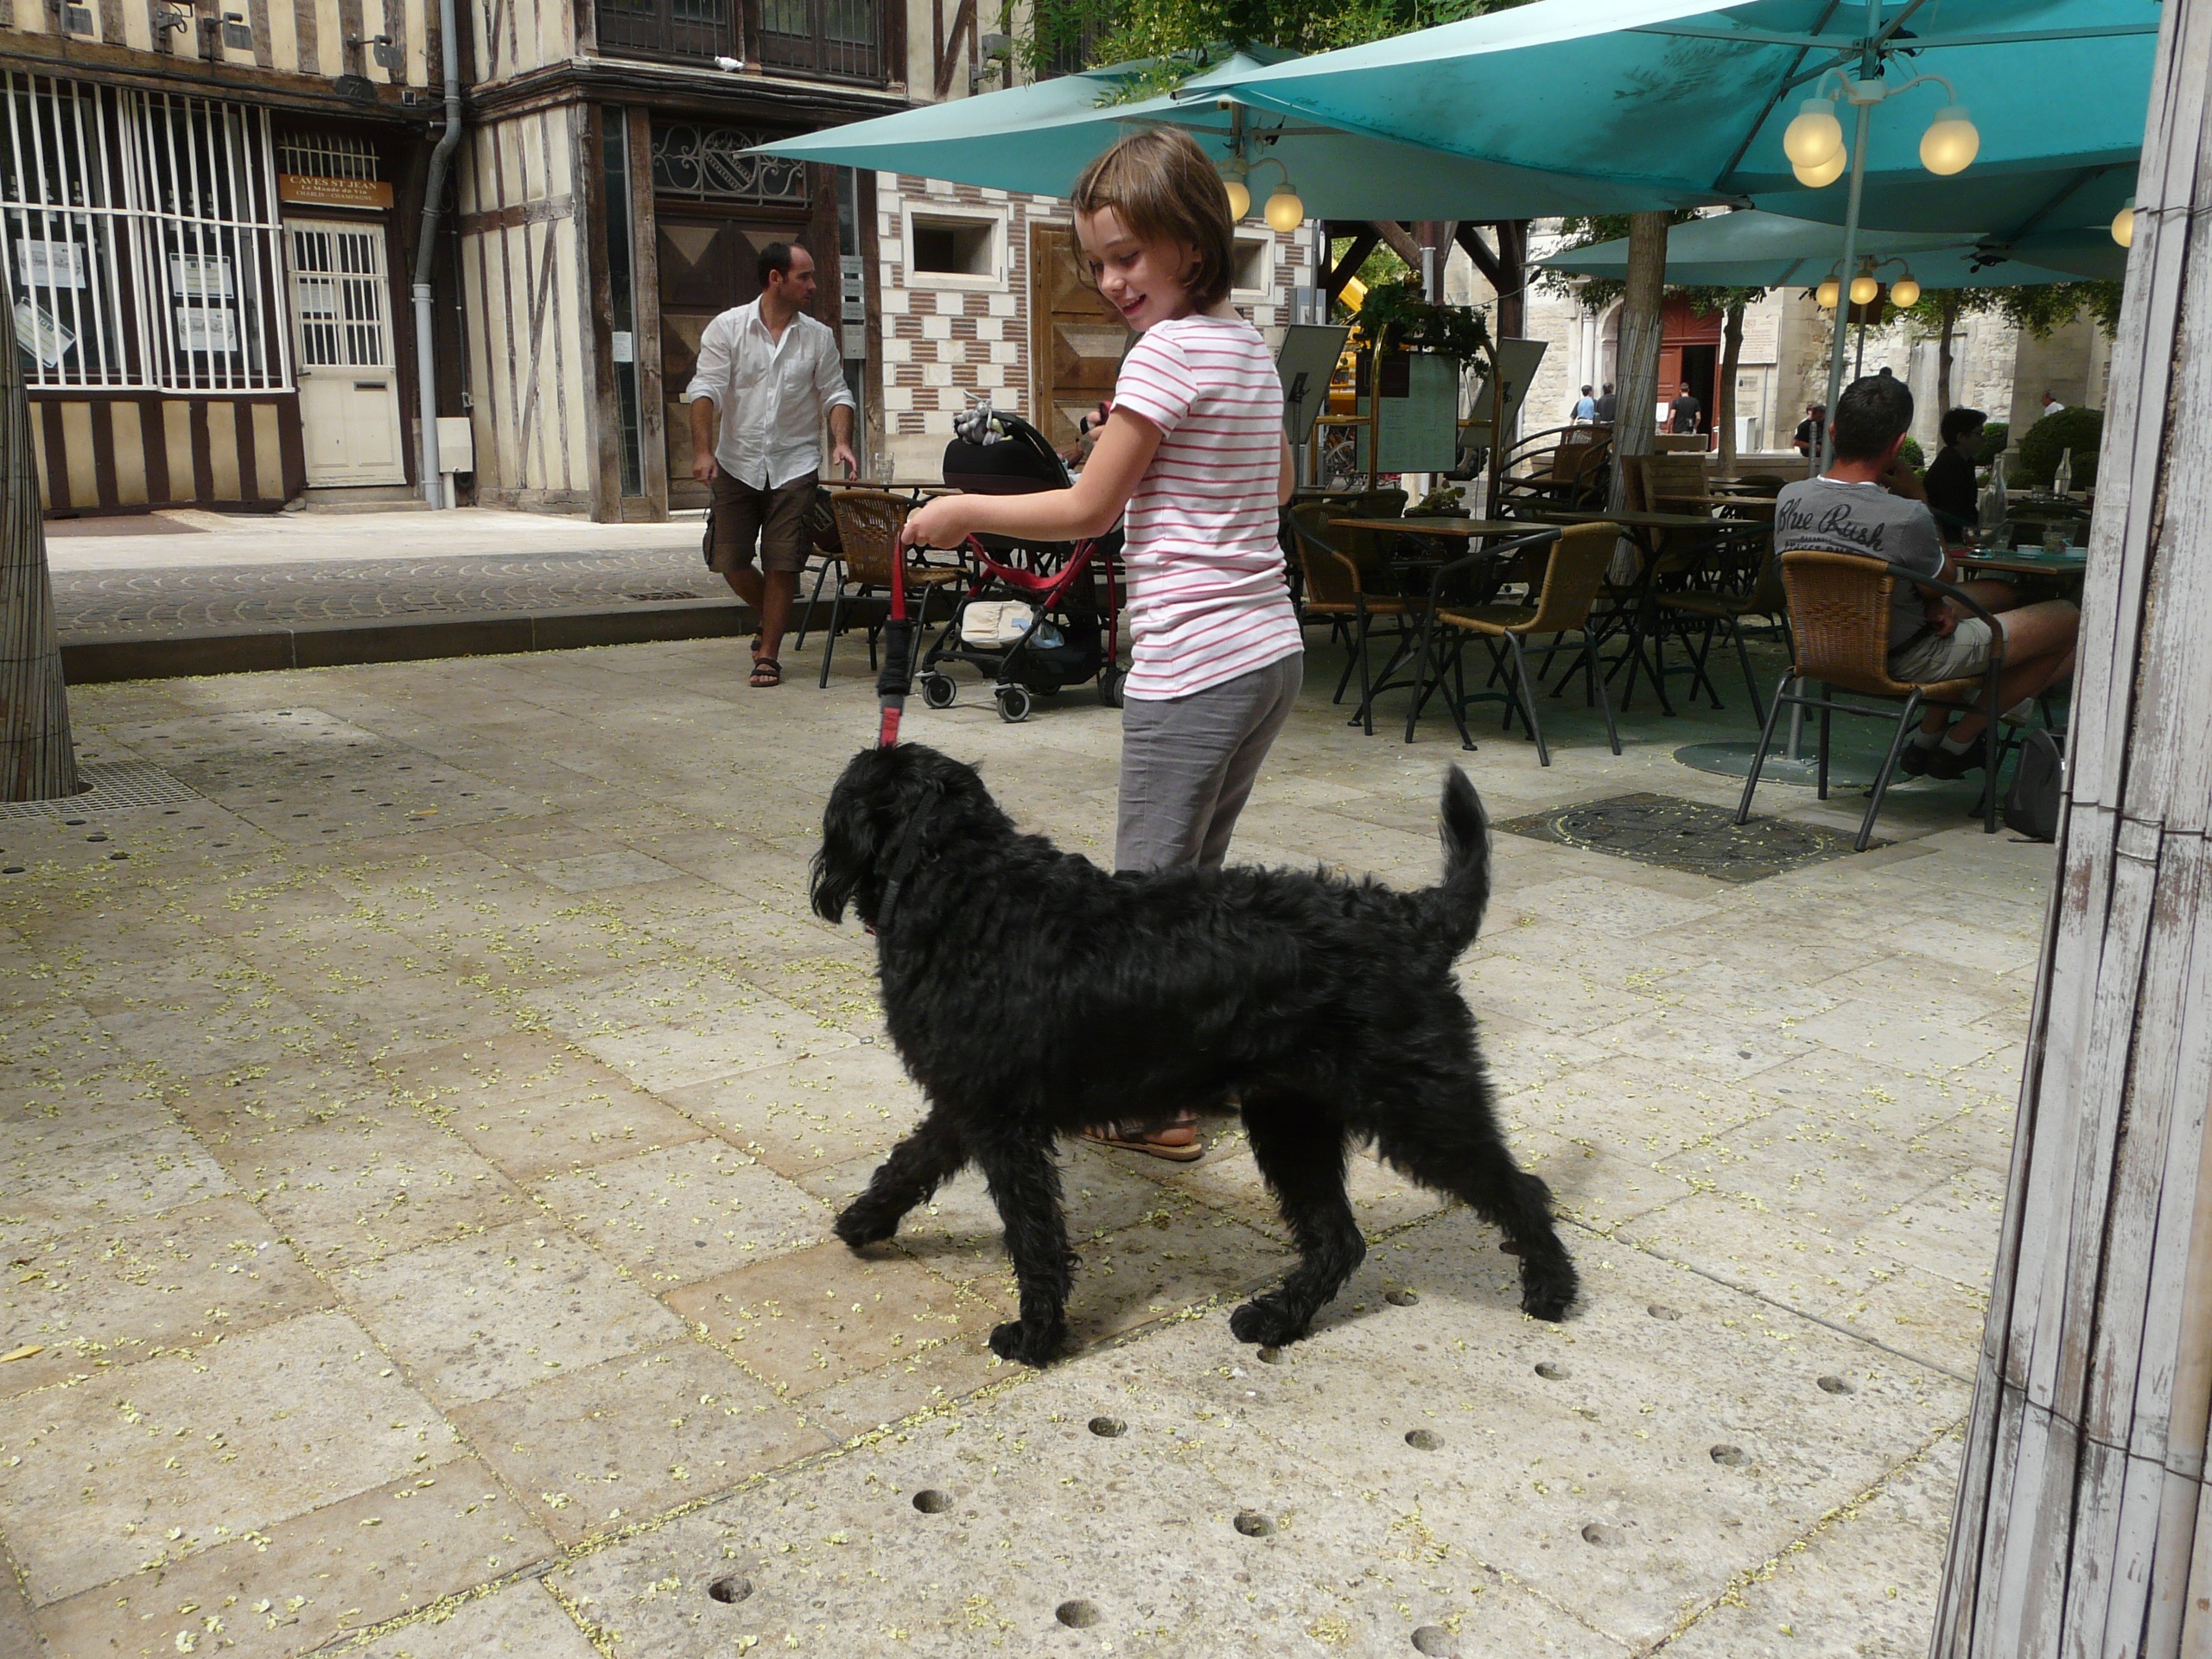
girl, play, kid, dog, animal, pet, young, mammal, playing, black, happy, vertebrate, young girl, labradoodle, dog like mammal, dog breed group, girl with dog, kid with dog